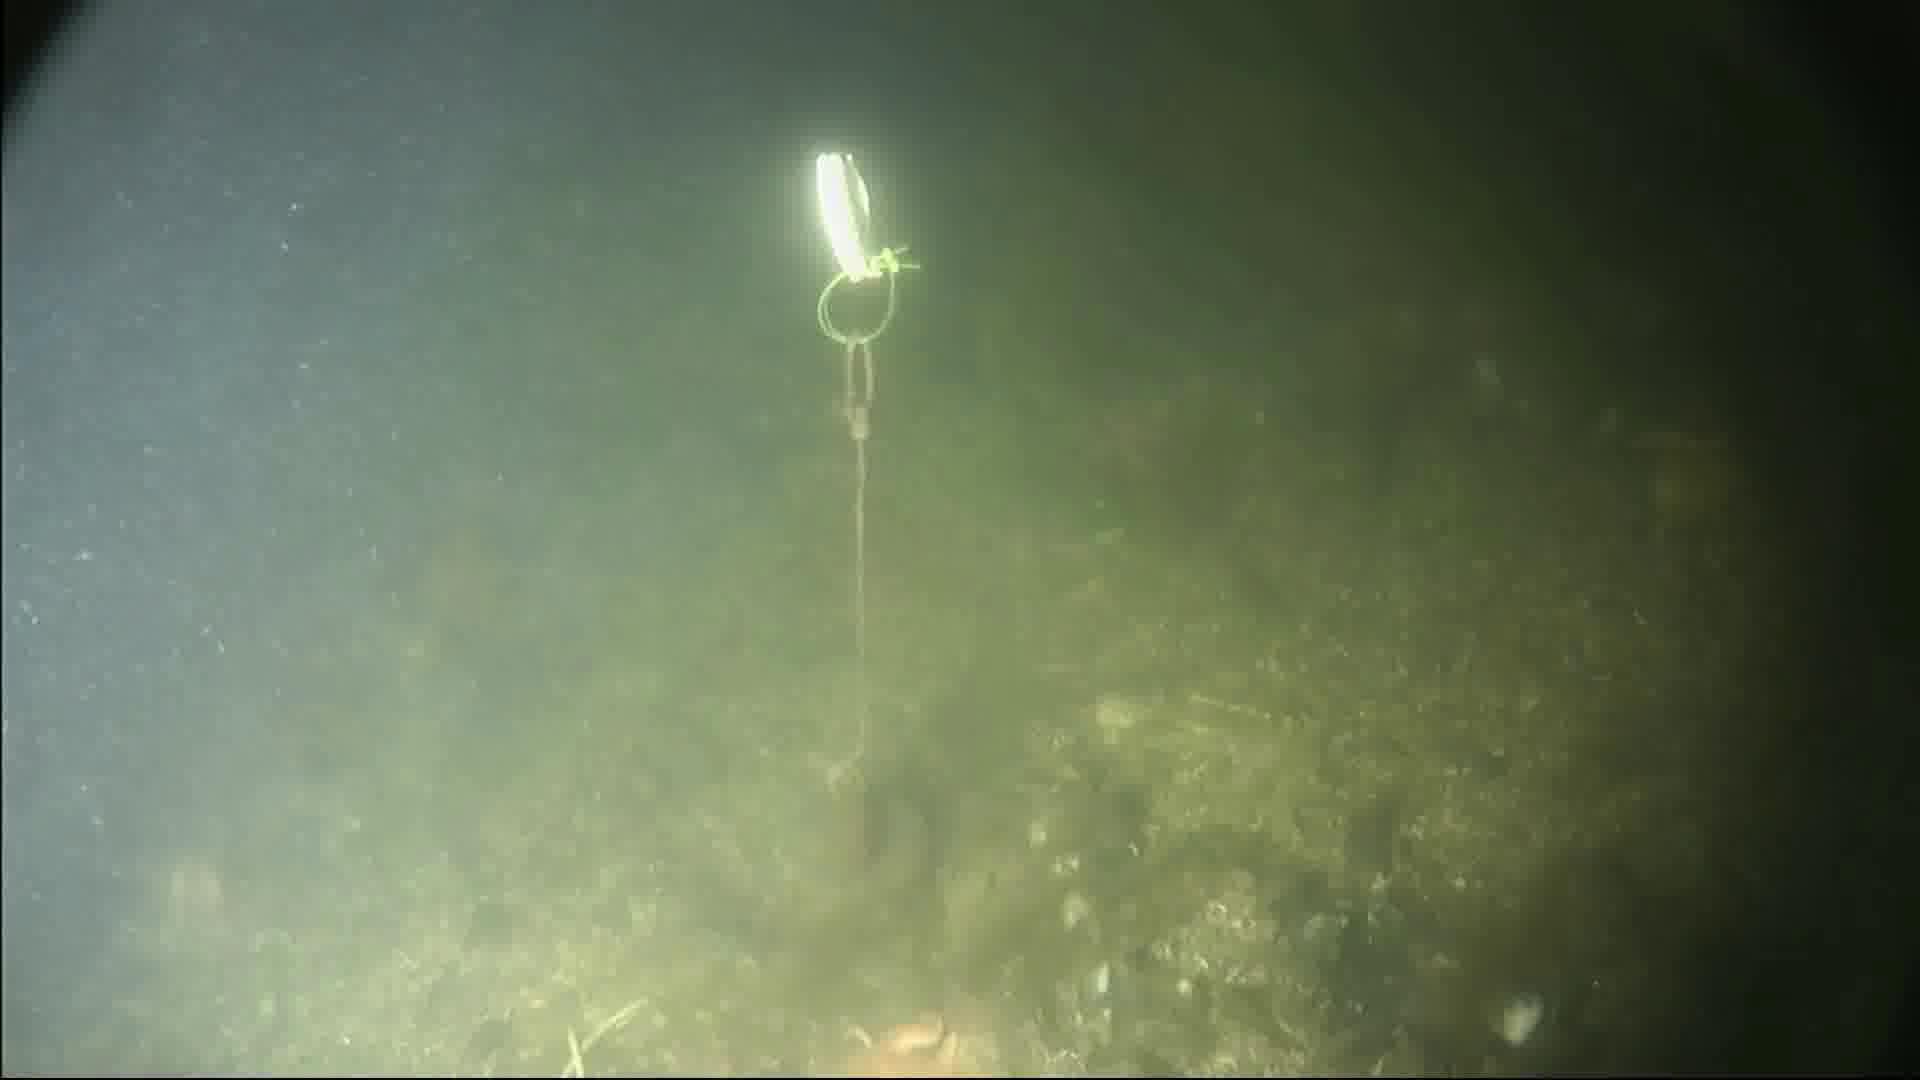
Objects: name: crab
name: starfish